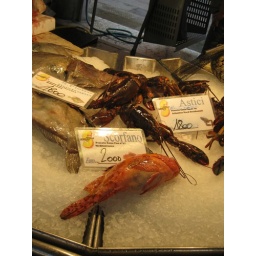
Venetian fish market in the morning